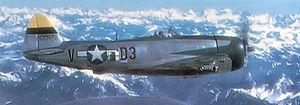
La Royal Air Force Greenham Common ou RAF Greenham Common est une ancienne base aérienne de la Royal Air Force dans le Berkshire, en Angleterre. L'aérodrome était au sud-est de Newbury, Berkshire, à environ 55 milles à l'Ouest de Londres.